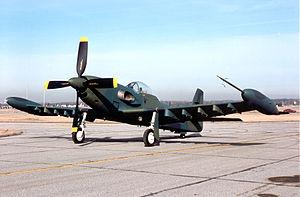
Le Piper PA-48 Enforcer était un avion léger d'attaque au sol spécialisé dans les missions de lutte anti-guérilla, conçu et construit aux États-Unis par la société Piper Aircraft à Lakeland, dans les années 1970. Il fut l'ultime développement du célèbre chasseur P-51 Mustang de la Seconde Guerre mondiale.